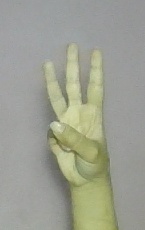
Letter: thaa